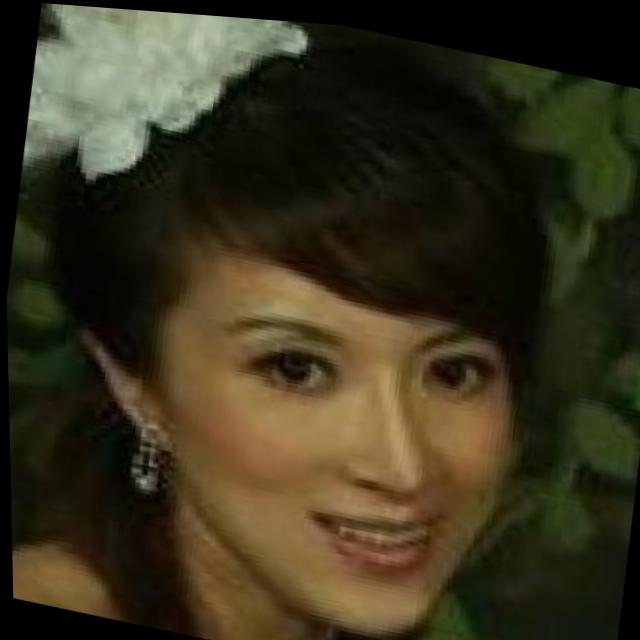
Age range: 21-44